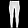
Label: Trouser